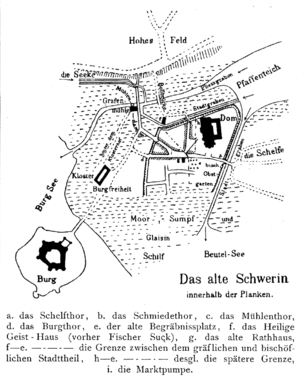
Schwerin est une ville-arrondissement d'Allemagne, capitale du Land de Mecklembourg-Poméranie-Occidentale. Avec 95 818 habitants, elle est derrière Rostock la deuxième ville de la région. C’est la seule capitale régionale à compter moins de 100 000 habitants ce qui en fait la plus petite d’Allemagne.